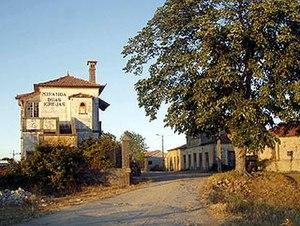
Duas Igrejas est une freguesia portugaise du Conselho de Miranda do Douro, avec 49,26 km² de superficie et 599 habitants en 2011. Elle a une densité de 12,2 hab/km². Situé à 6 kilomètres au sud-ouest par la nationale N221 de Miranda do Douro. Elle se compose de villages comme Vale de Mira, Quinta do Cordeiro.